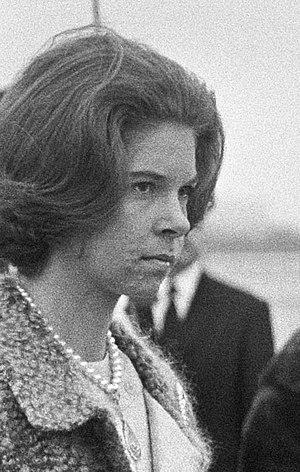
La famille royale de Grèce est une branche cadette de la famille royale de Danemark qui a régné sur le royaume hellène de 1863 à 1924 puis à nouveau de 1935 à 1973.
Les titres de princes et princesses de Grèce et de Danemark sont donnés aux membres dynastiques de la famille royale hellène depuis l’accession au trône du roi danois Georges Iᵉʳ en 1863. Depuis l'abolition de la monarchie en Grèce à la suite du référendum de 1974, ces titres sont devenus de simples titres de courtoisie en Grèce, et n'ont de valeur légale qu'au Danemark.
Irène de Grèce, princesse de Grèce et de Danemark, est née le 11 mai 1942 dans la ville du Cap, en Afrique du Sud. C’est un membre de la famille royale de Grèce et une pianiste renommée.